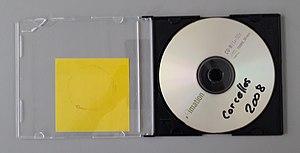
Photo de la pochette d'un disque CD-R
Un disque compact enregistrable est un disque compact de taille standard pour un support optique qui peut être enregistré sans possibilité réelle de revenir sur les données écrites. Il s'agit d'une technologie intermédiaire entre le CD-ROM non enregistrable et le disque compact réinscriptible.